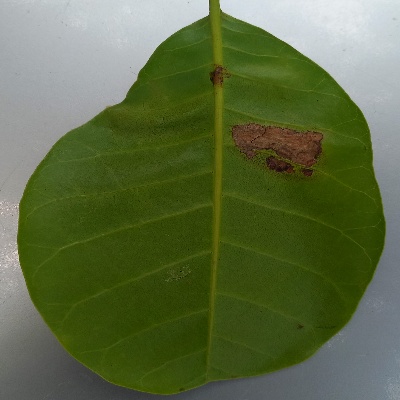
Crop: Cashew
Condition: anthracnose